Oklahoma Frontier

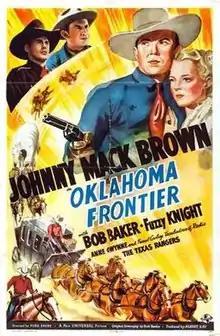
Theatrical release poster

Oklahoma Frontier is a 1939 American Western film written and directed by Ford Beebe. The film stars Johnny Mack Brown, Bob Baker, Fuzzy Knight, Anne Gwynne, James Blaine and Bob Kortman. The film was released on October 10, 1939, by Universal Pictures.